Agricultural sustainability in northern Nigeria

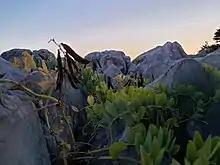
Shrubs on Rock

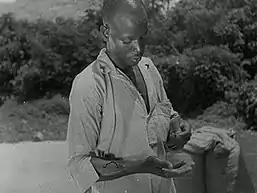
A Nigerian Farmer

Wild foods in northeastern Nigeria come from a wide range of plants, including trees, shrubs and various herbaceous plants. They add diversity, flavor, and important vitamins and minerals necessary for healthy growth. Furthermore, they are used as livestock fodder; in agriculture, construction, and medicines; and for cultural reasons. These potential sources of food can be found in a range of habitats from farmland (as weeds), to fallow (uncultivated land) fields and grazing lands, as well as in the settlements themselves. These foods become particularly important in times of food shortage, such as during a drought or when access to food is limited due to socio-economic issues like poverty or warfare. Common crops and food sources includes: millet seeds, sorghum head, cowpea seeds